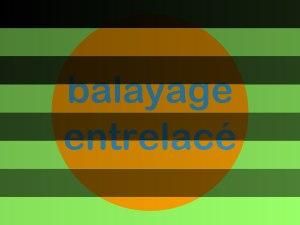
L'entrelacement, ou balayage entrelacé, est une technique destinée à doubler le nombre d'images perçues par seconde sans augmenter le débit. Elle consiste à afficher dans une trame les lignes impaires d'une image puis dans la trame suivante les lignes paires de l'image suivante. L'entrelacement a d'abord été utilisé pour réduire l’impression de scintillement sur un écran à faible fréquence de balayage.